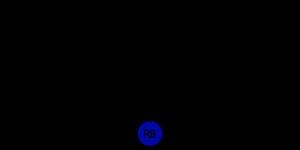
Un running back, appelé demi offensif ou porteur de ballon au Canada, est un joueur de football américain ou de football canadien évoluant dans l'équipe offensive. En France, le terme est surtout utilisé pour désigner le halfback, joueur étant amené à porter souvent le ballon. Le terme regroupe cependant halfback et fullback, joueur généralement plus corpulent dont le rôle est de courir devant le halfback afin de bloquer les adversaires et lui ouvrir ainsi le chemin pour une course facilitée. Ces rôles principaux ne sont cependant pas les seuls de ces joueurs relativement polyvalents, ce qui explique la grande variété dans les gabarits et de poids.